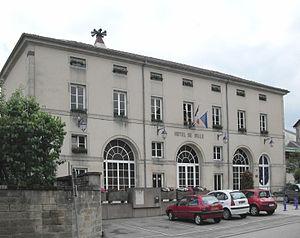
L'hôtel de ville de Dompaire
Dompaire est une commune française située dans le département des Vosges, en région Grand Est.